John Hampden

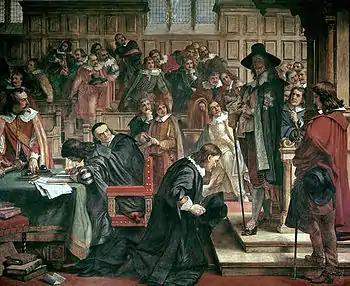
Charles attempts to arrest the Five Members, January 1642; a Victorian era re-imagining

On 4 January, Charles tried to arrest the Five Members, including Hampden, Pym and Holles; after it failed, he left London, accompanied by Royalist MPs like Edward Hyde, and members of the Lords. This was a major tactical mistake, as it gave his opponents majorities in both houses. However, even at this late stage, the vast majority on both sides wanted to avoid civil war, and petitioned Parliament and Charles to agree terms.